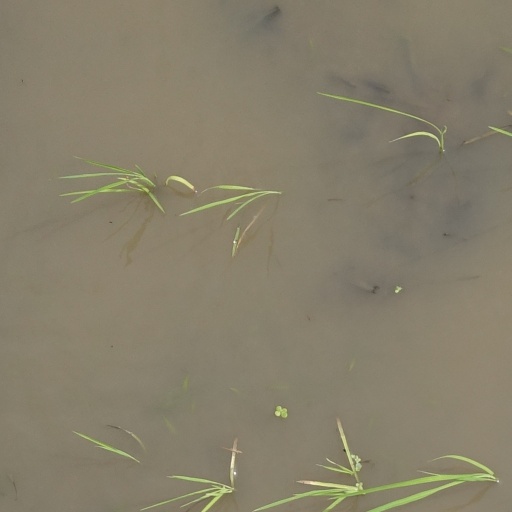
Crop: rice